South Main Street Historic District (Memphis, Tennessee)

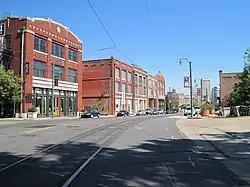
South Main, looking north from Longshot, in 2010

The South Main Street Historic District in Memphis, Tennessee, is located south of the city's central business district encompassing over 100 mostly commercial buildings spread across 11 blocks. The area was constructed between 1900 and 1930 in a wide range of early-twentieth-century architectural styles including Beaux Arts, Georgian Revival, Art Deco and Chicago Commercial. The district was added to the National Register of Historic Places in 1982 as an area of Memphis representing the impact of the railroad on the city during the a period of railroad-led prosperity that ended with the Great Depression. The district includes the Lorraine Motel, constructed in 1925, where Martin Luther King Jr. was assassinated in 1968. The South Main Arts District is a smaller area within the historic district. The district is also a